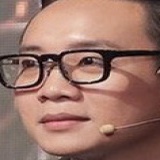
ca sĩ Justatee